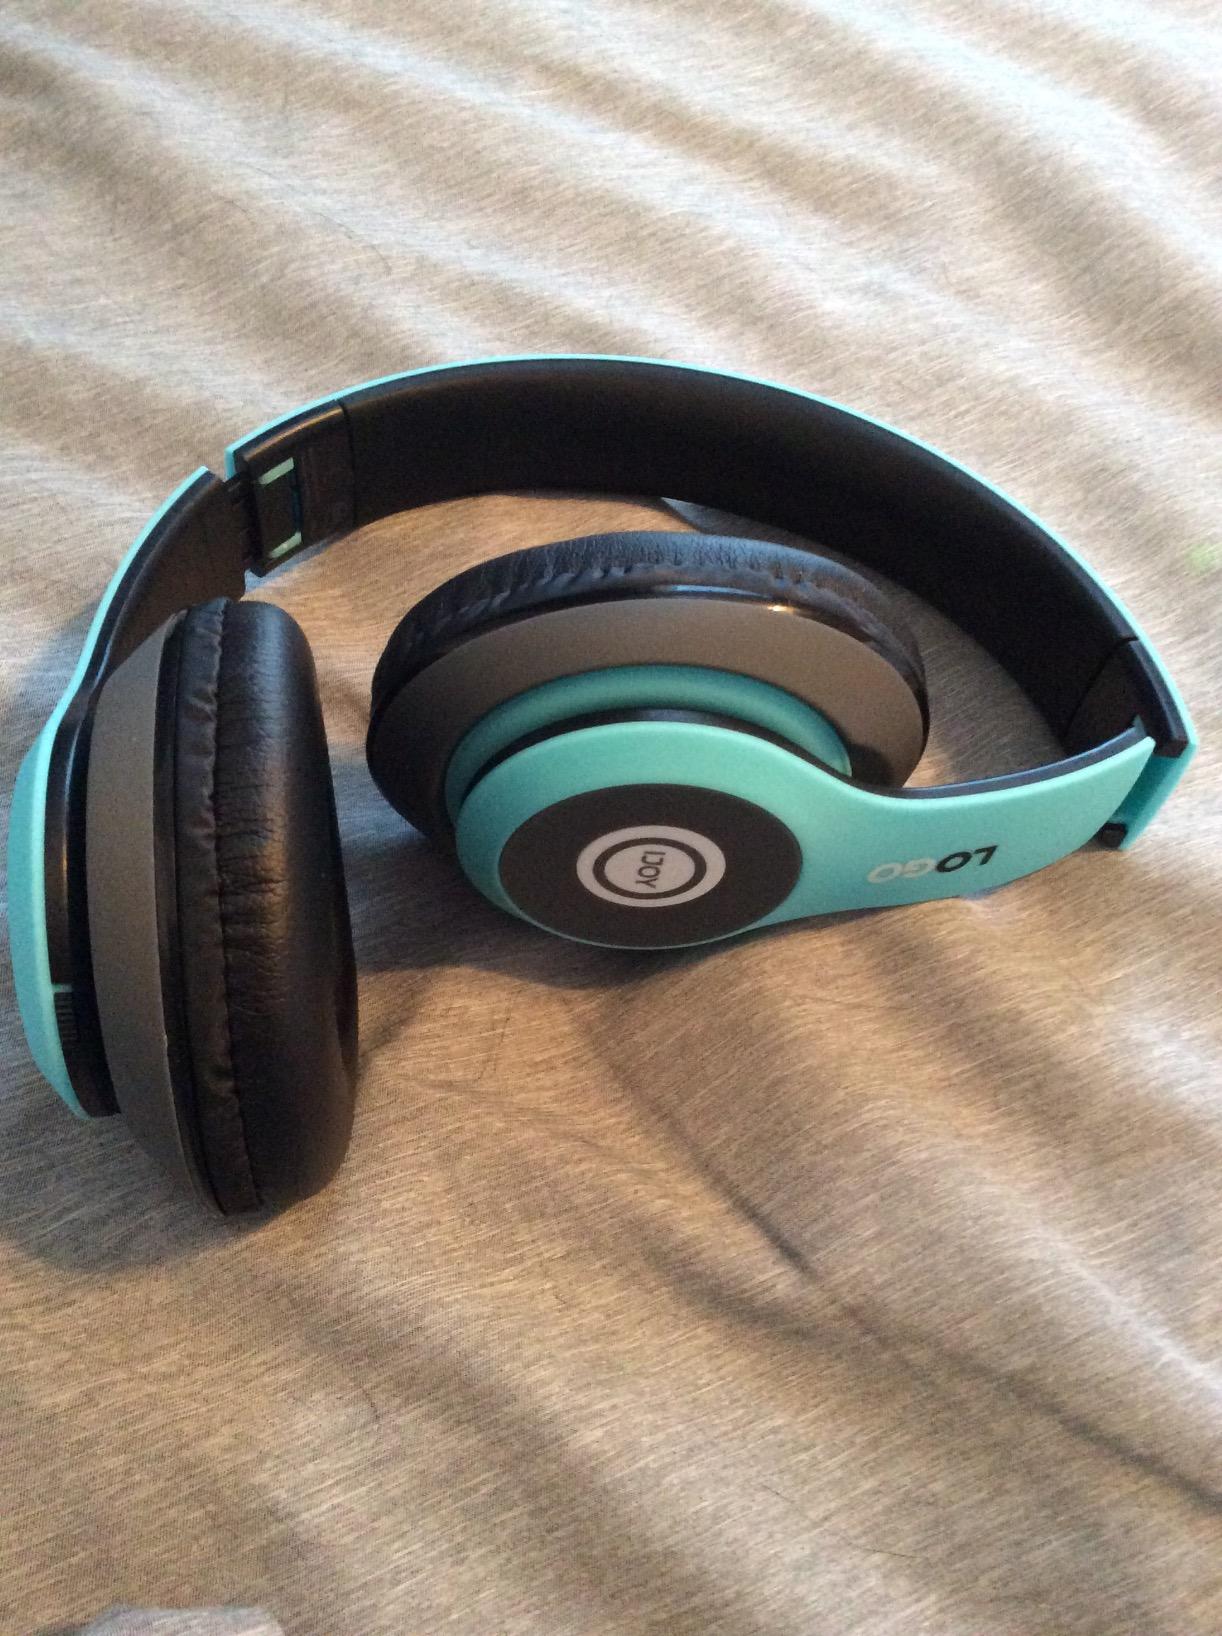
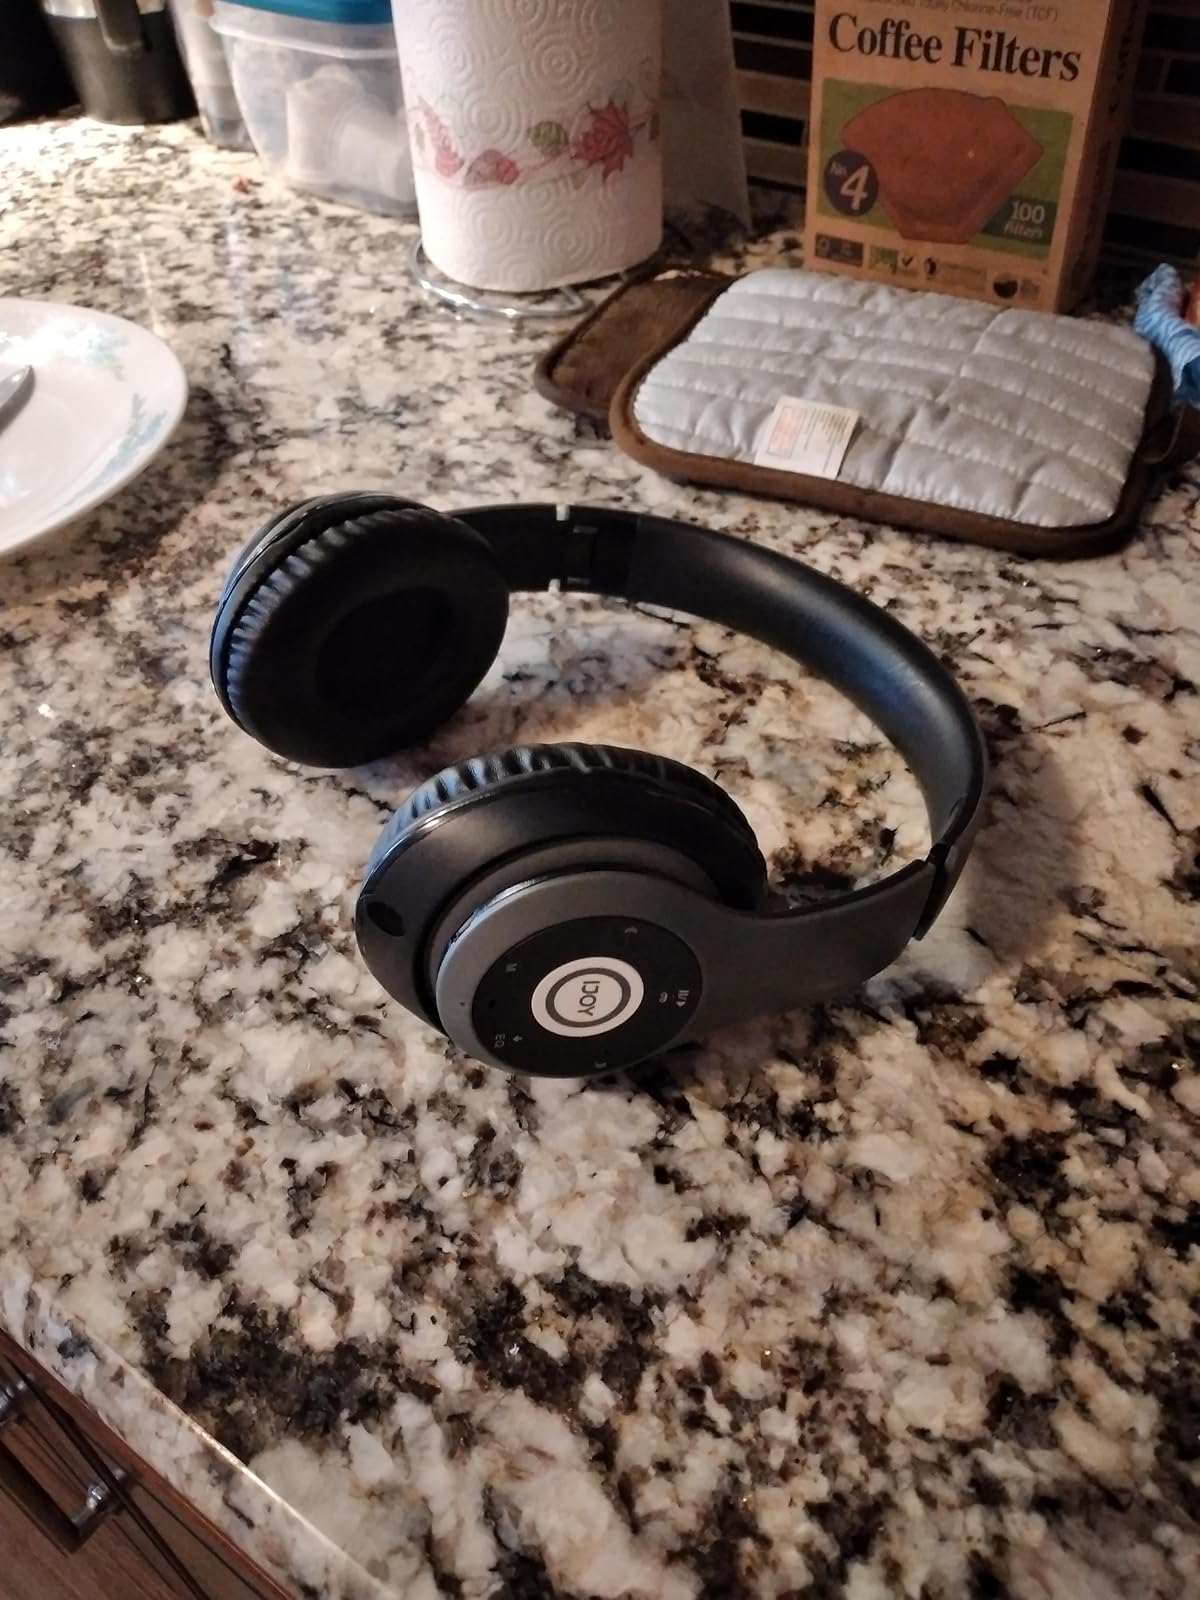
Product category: headphones
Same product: no